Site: brandenburg
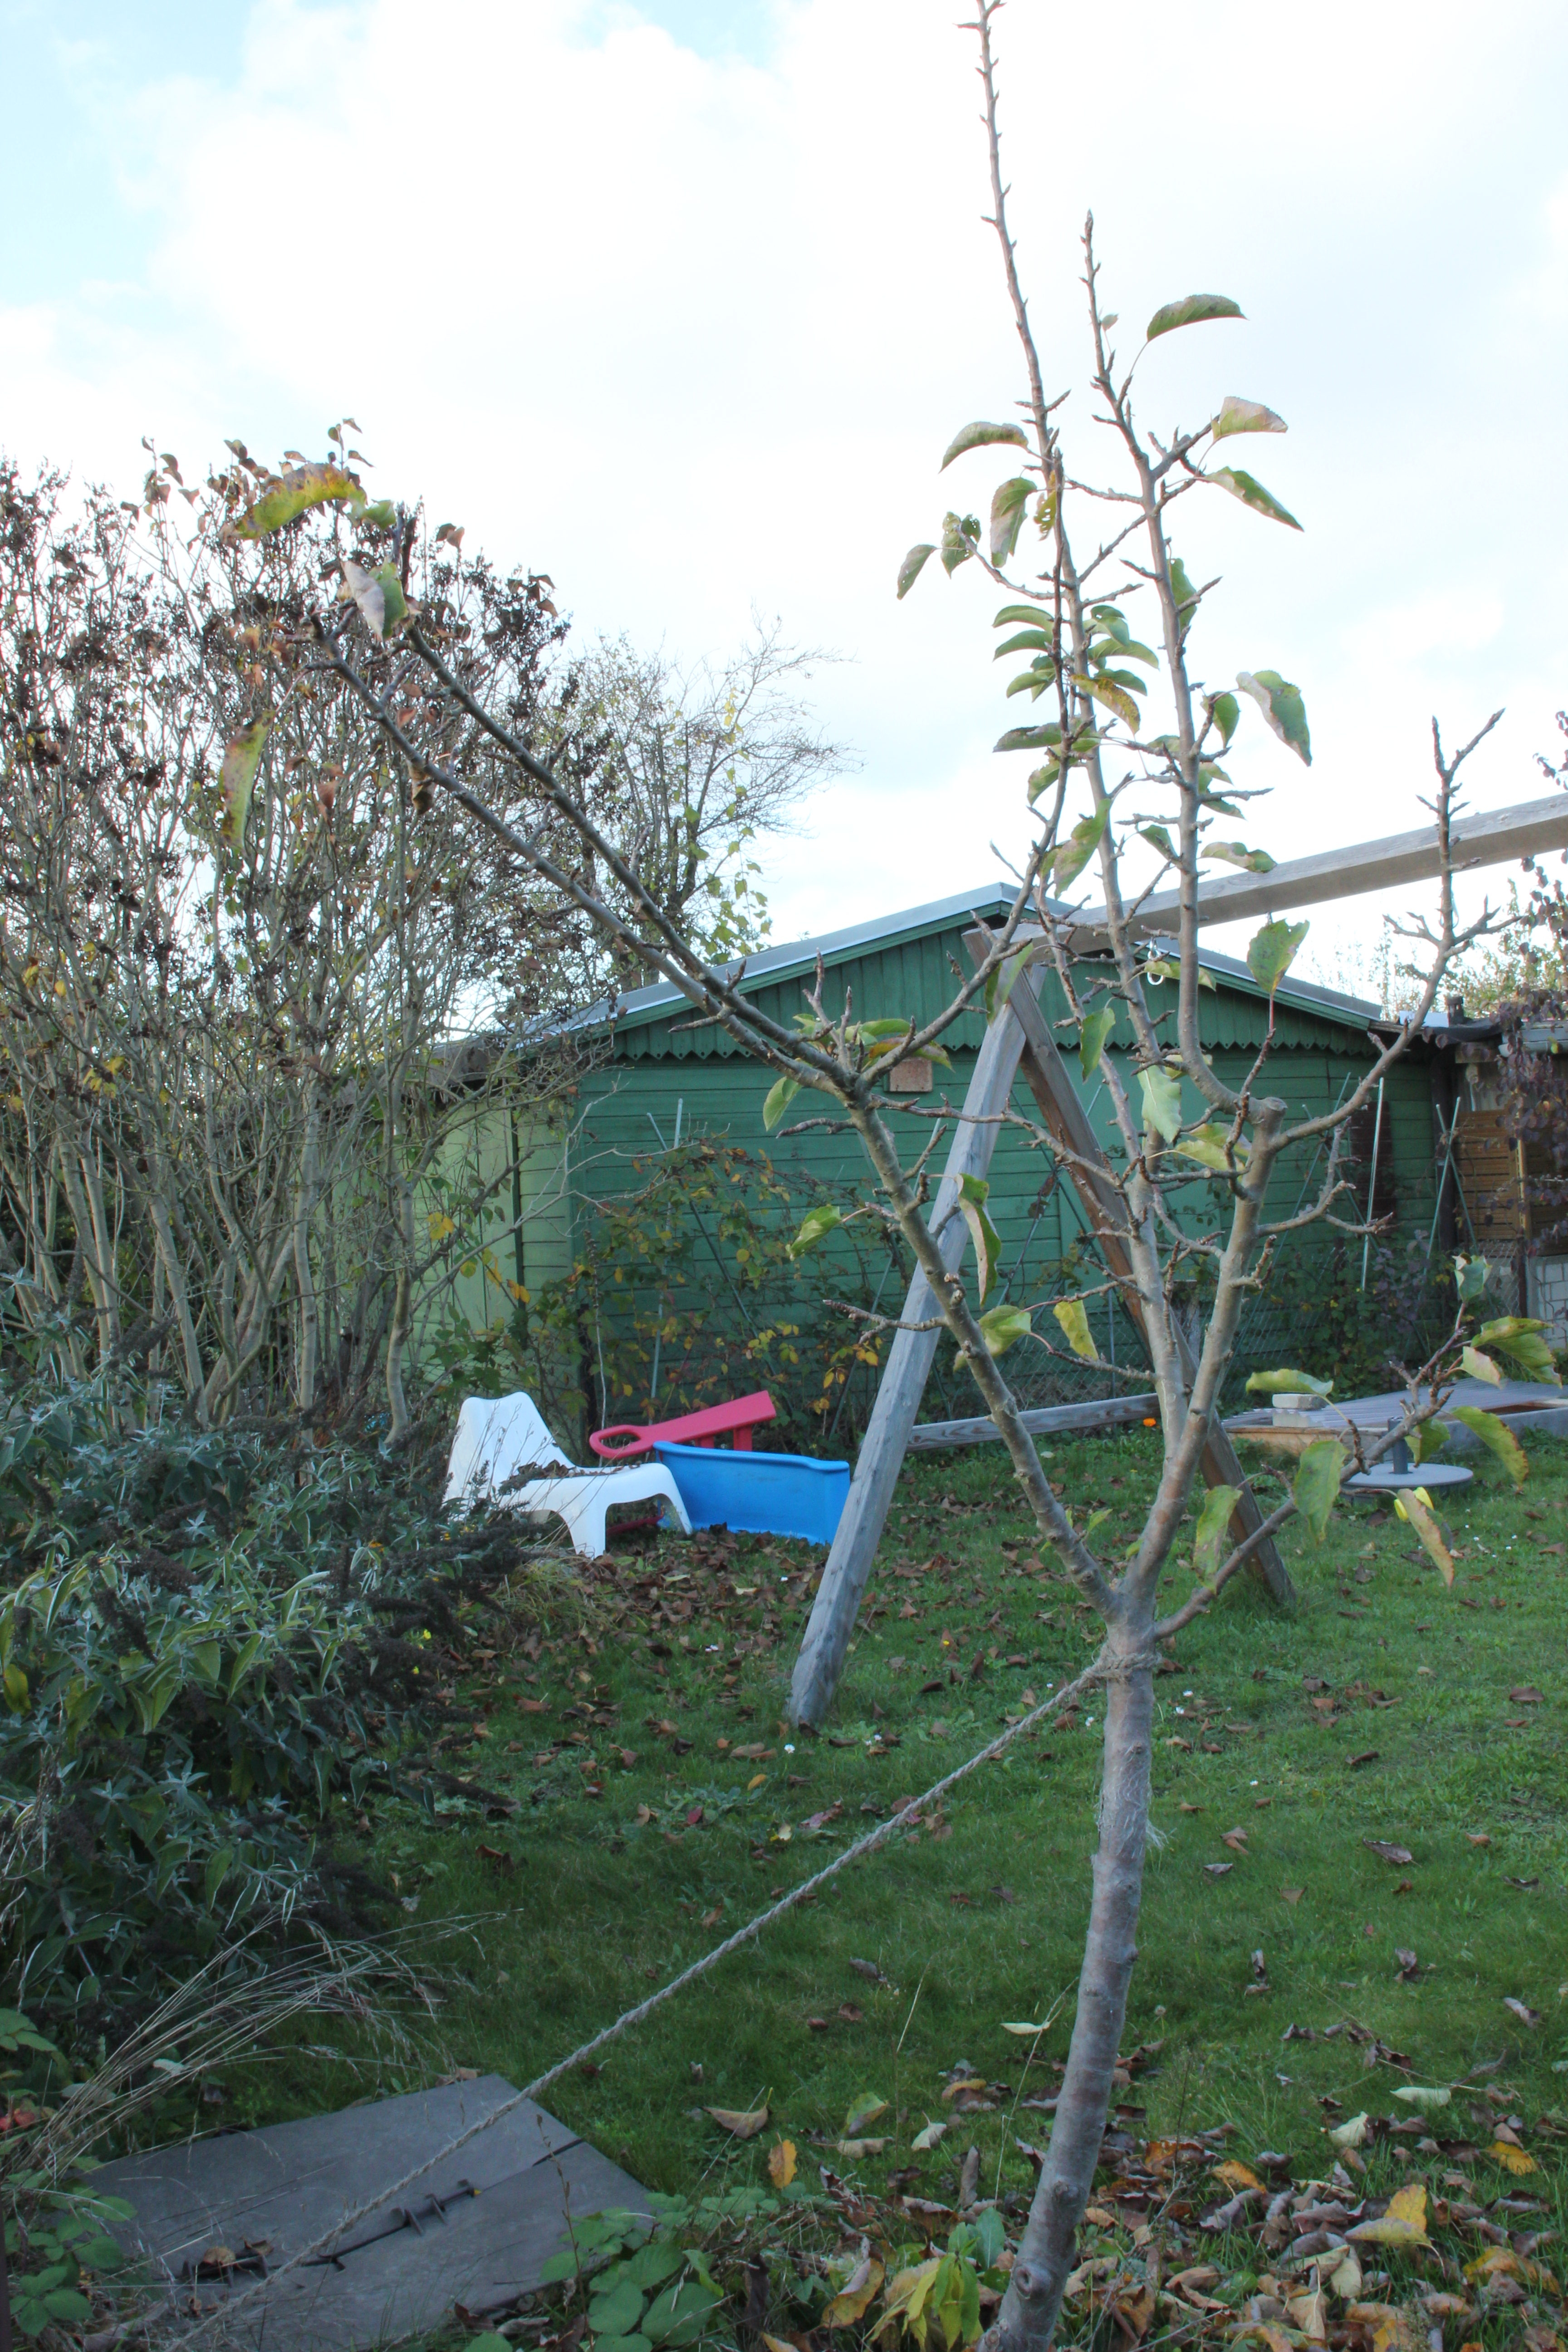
Growth stage (BBCH 91): Senescence, beginning of dormancy